Zrmanja

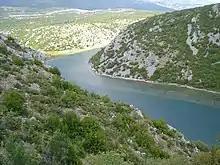
Zrmanja upstream from Obrovac

Zrmanja is a river in southern Lika and northern Dalmatia, Croatia. It is long and its basin covers an area of .